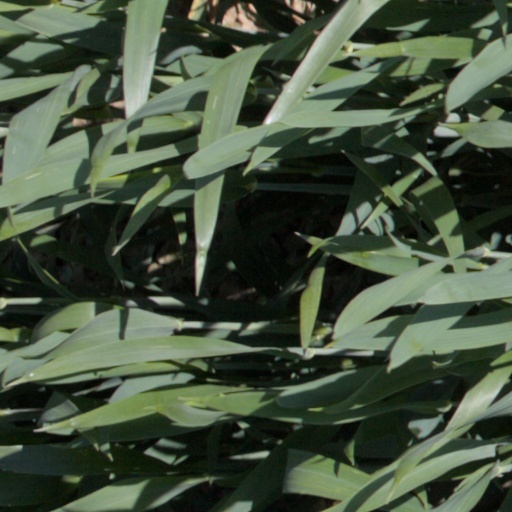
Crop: wheat